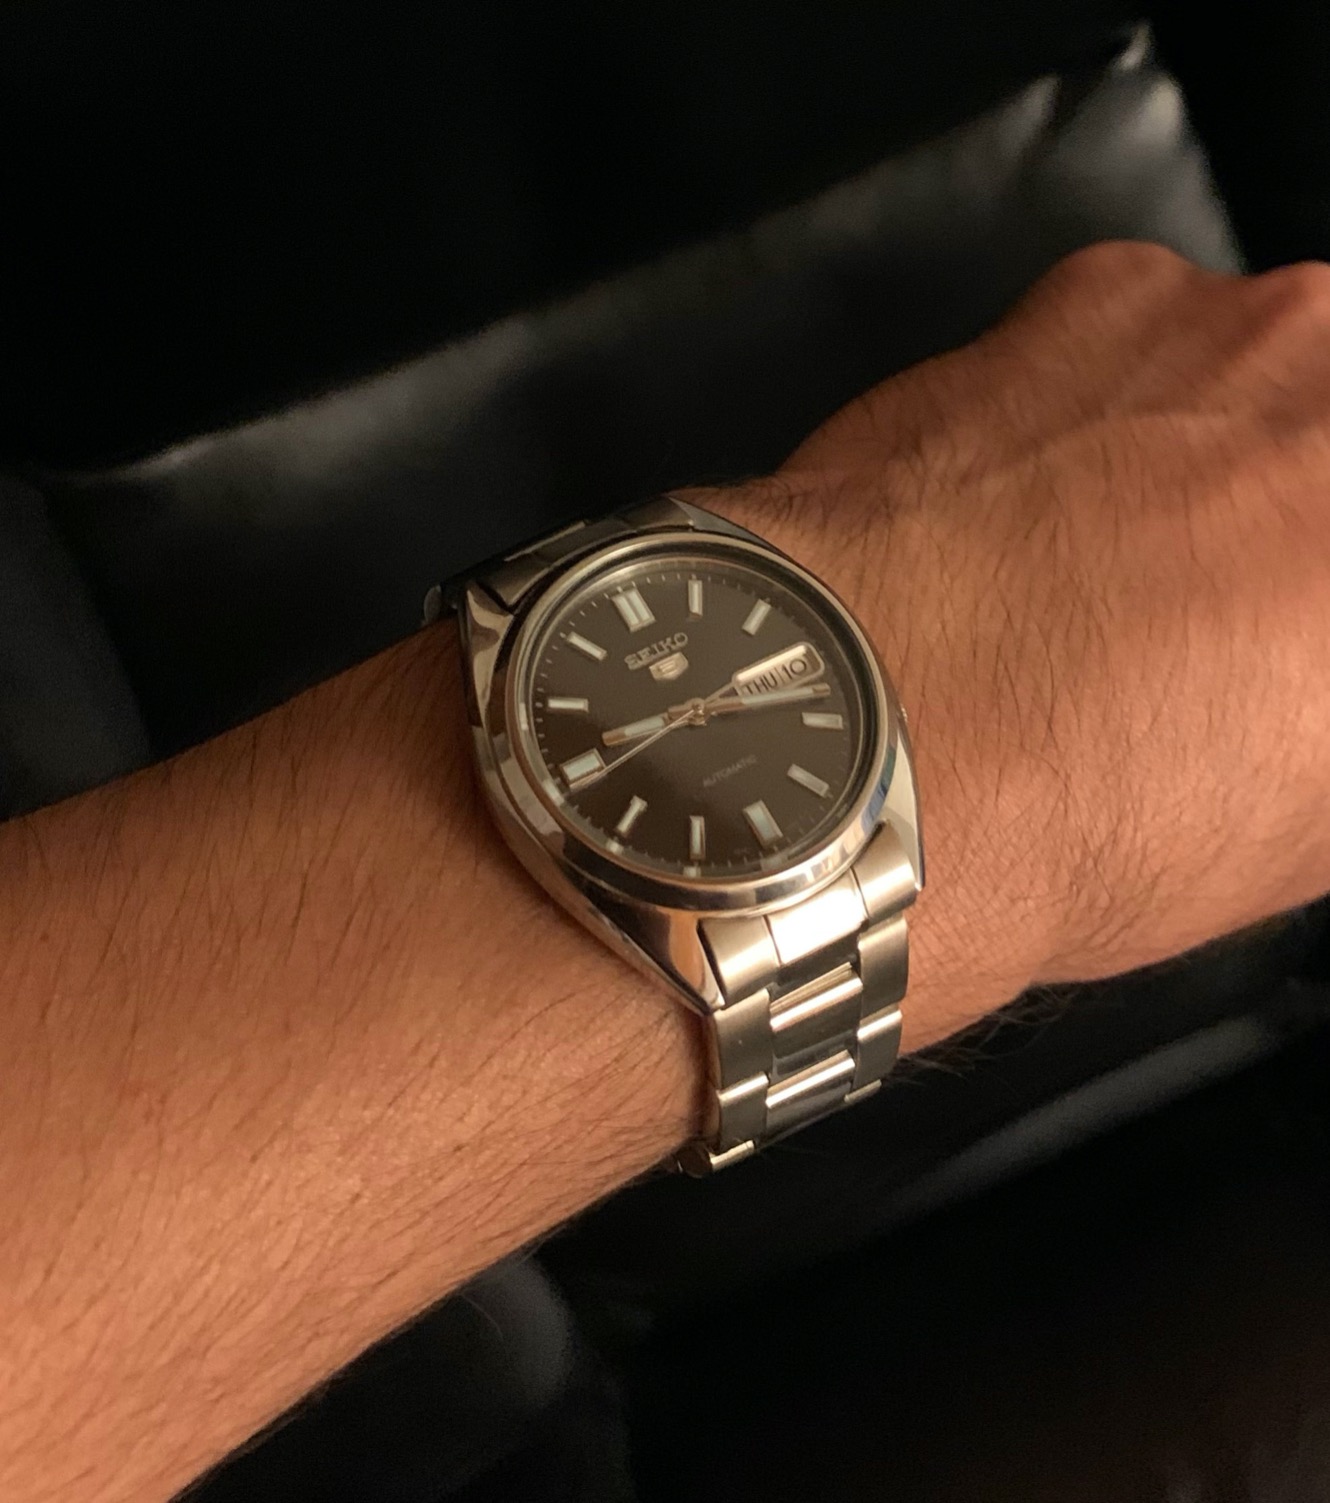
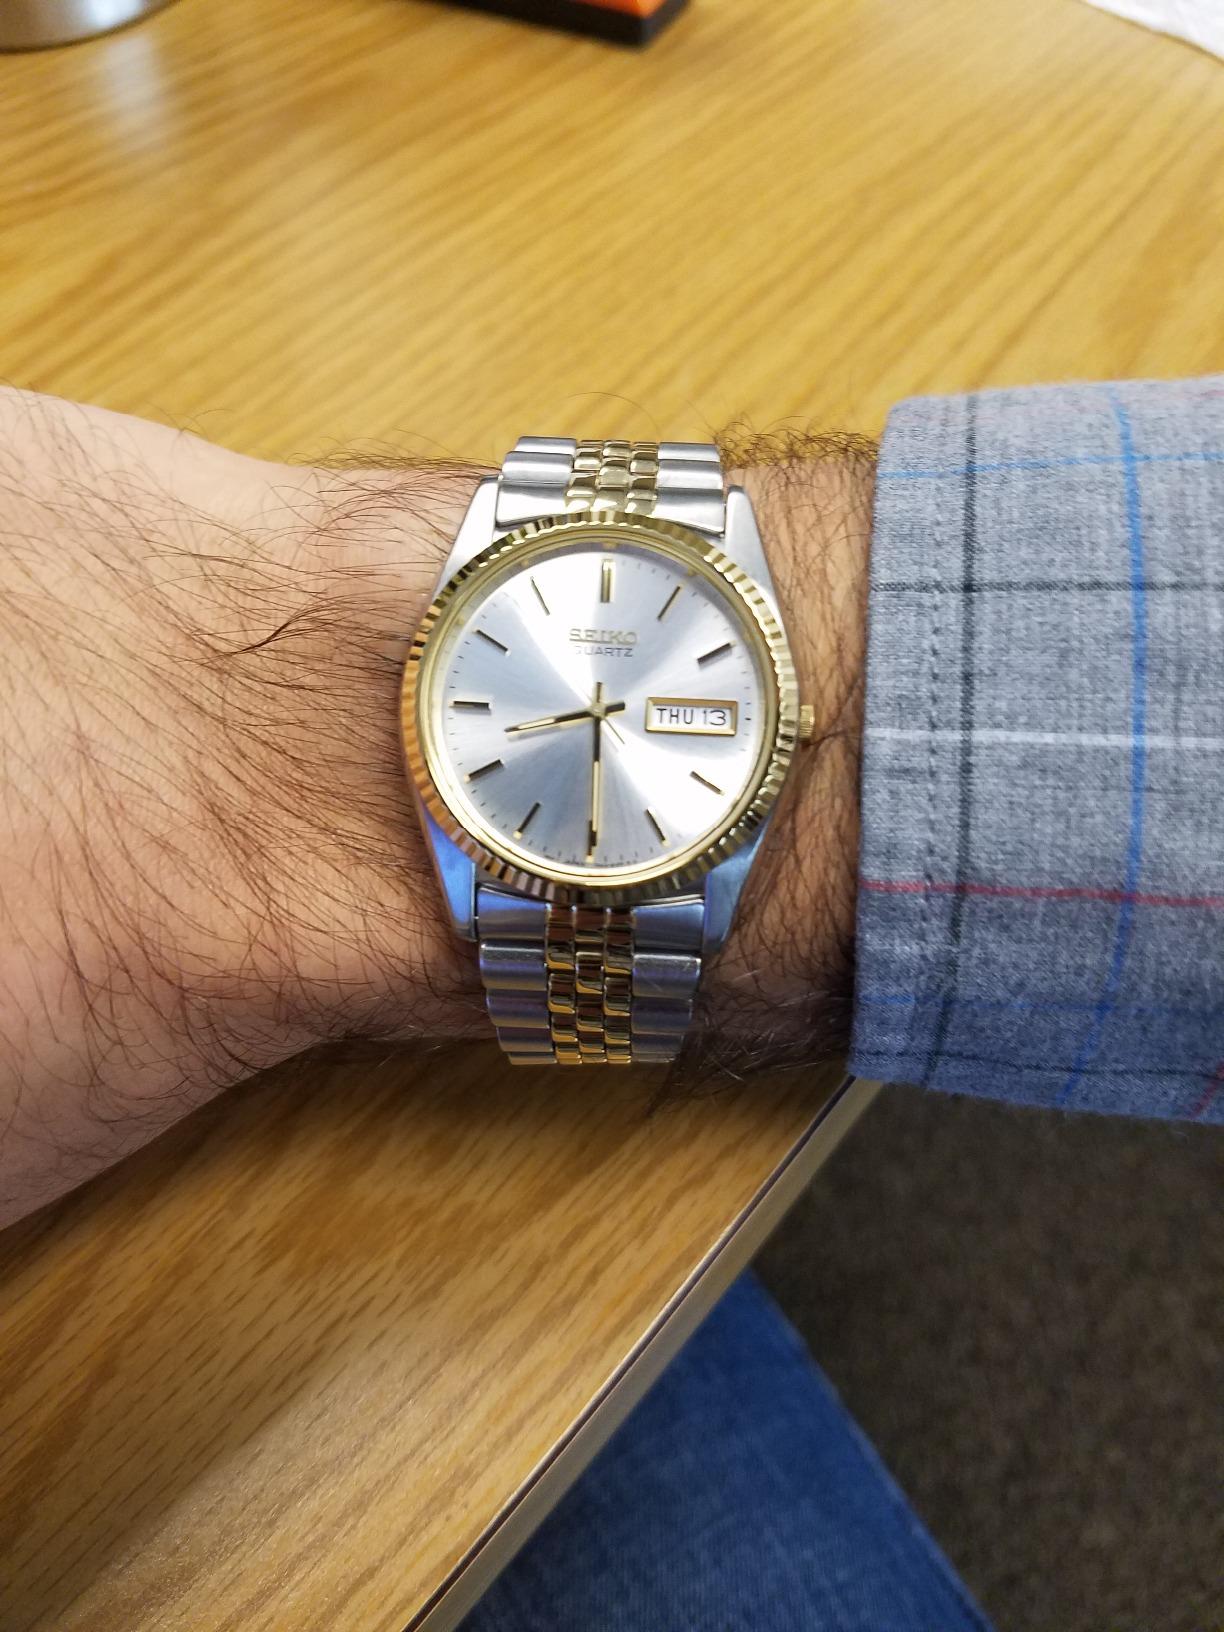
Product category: accessories_watch
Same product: no